Characters of God of War

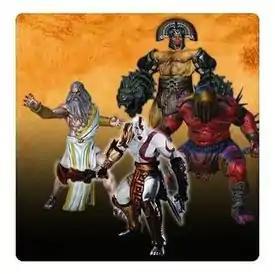
"God of War III" action figures produced by DC Unlimited featuring (clockwise from bottom-center) Kratos, Zeus, Hercules, and Hades

The Jötunn, referred to as giants, are a race of Norse giants. Among the known giants are: